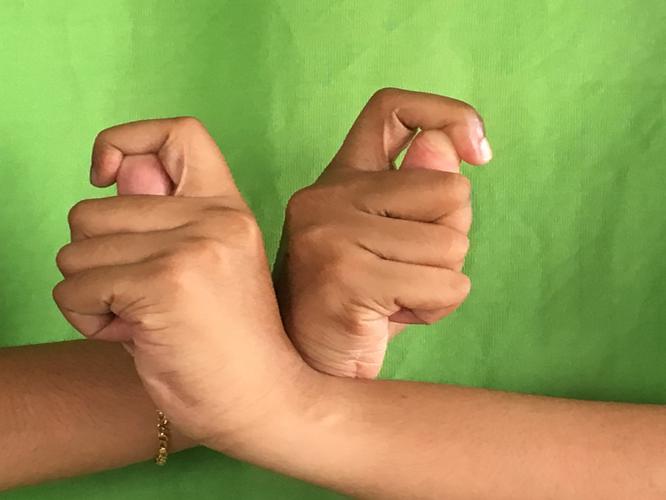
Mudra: Berunda
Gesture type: double_hand